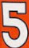
Number: 5